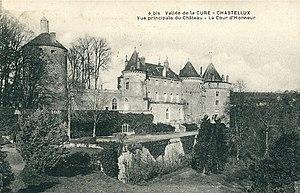
Chastellux (Yonne) - Vue principale du Château
Le château de Chastellux est un édifice des XIᵉ, XIIIᵉ, XVᵉ et XIXᵉ siècle situé à Chastellux-sur-Cure dans l'Yonne, en Bourgogne-Franche-Comté.